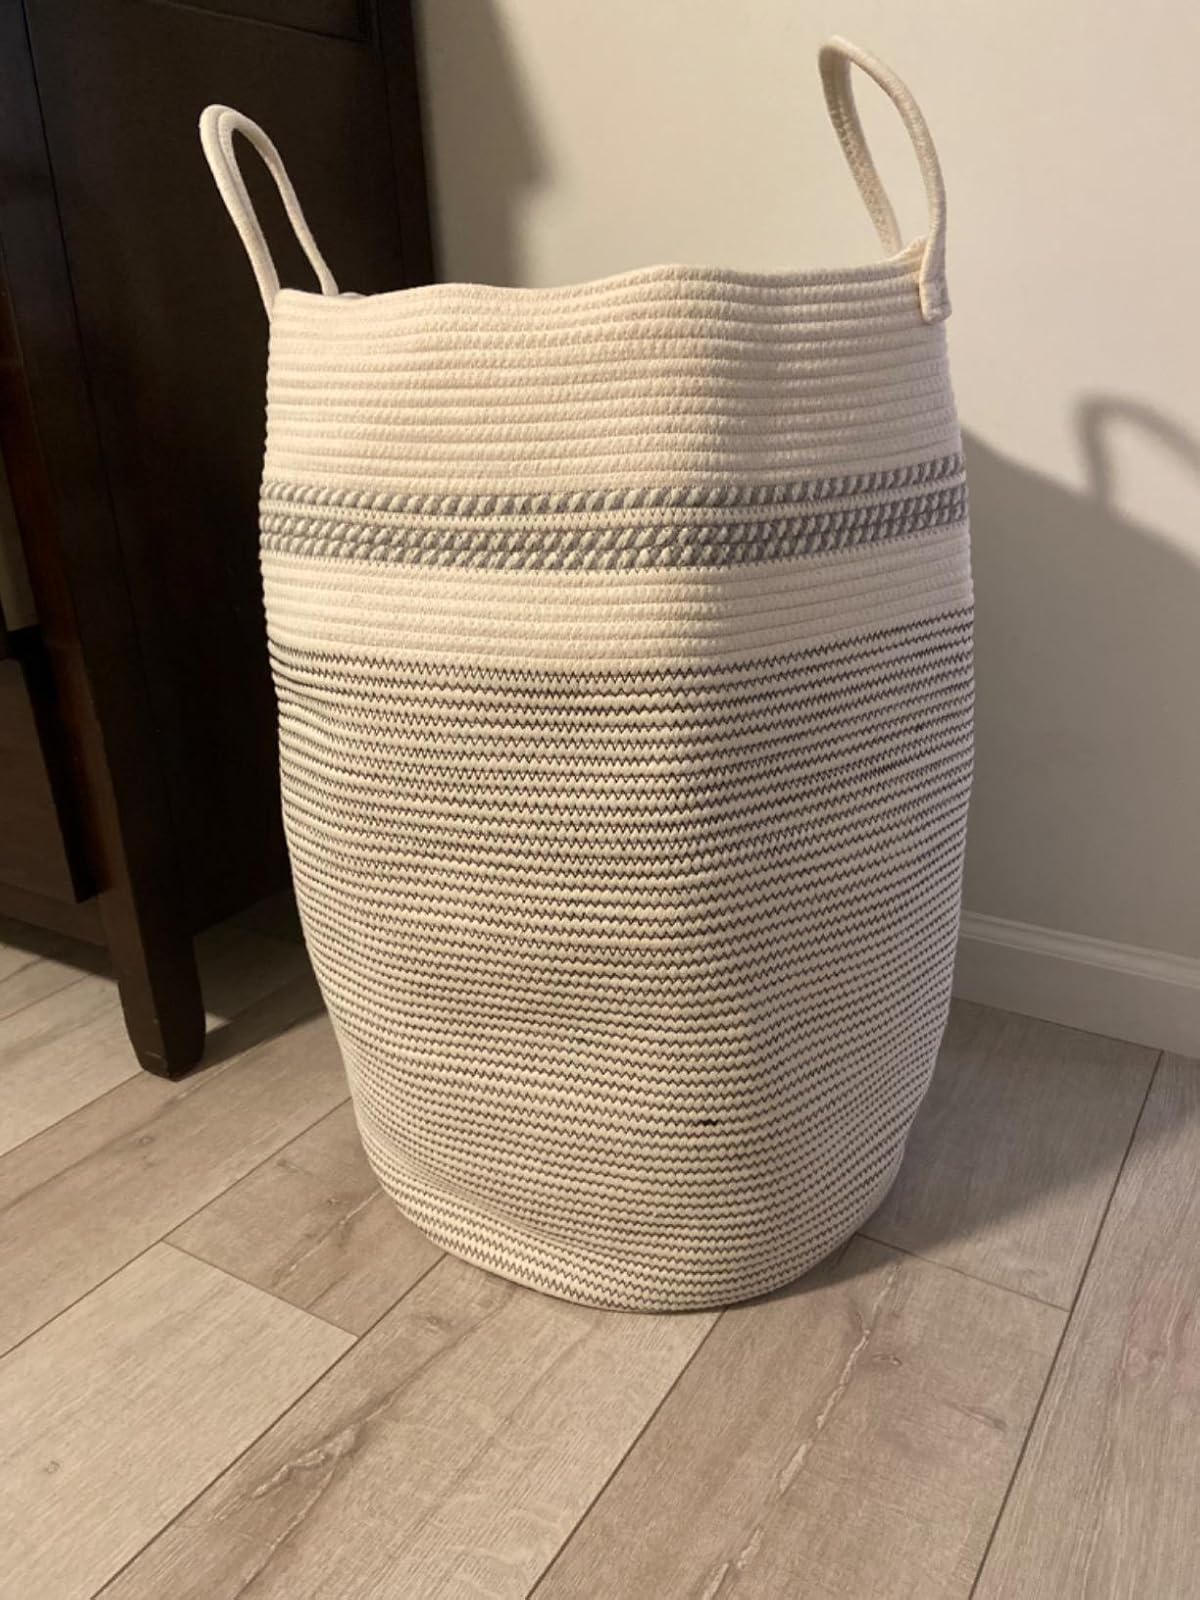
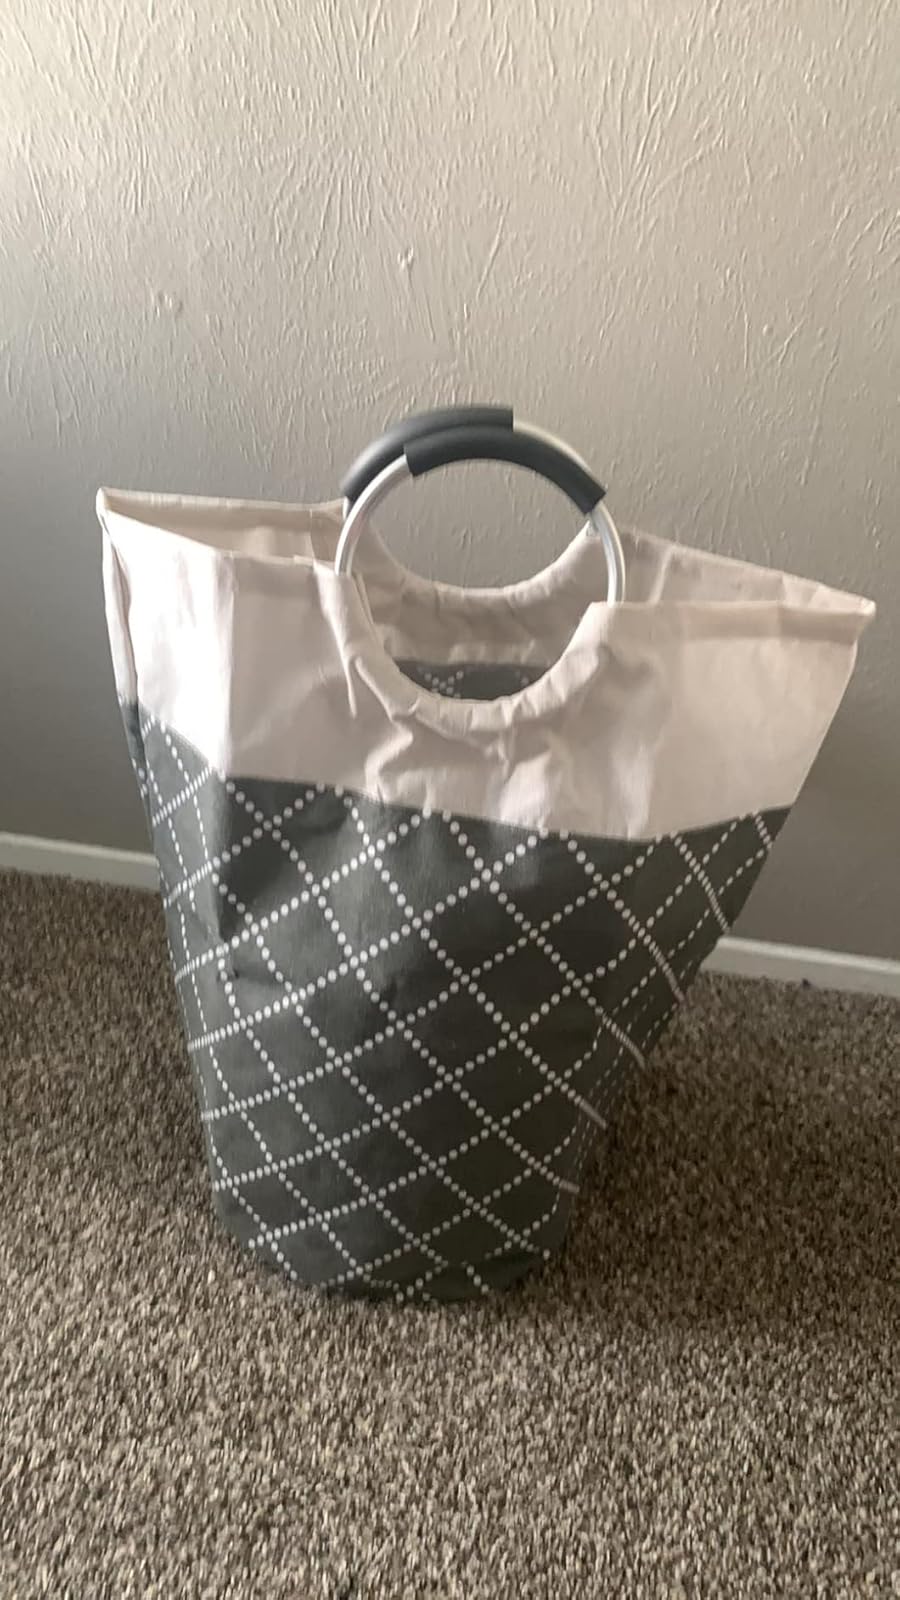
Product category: items_hamper
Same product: no